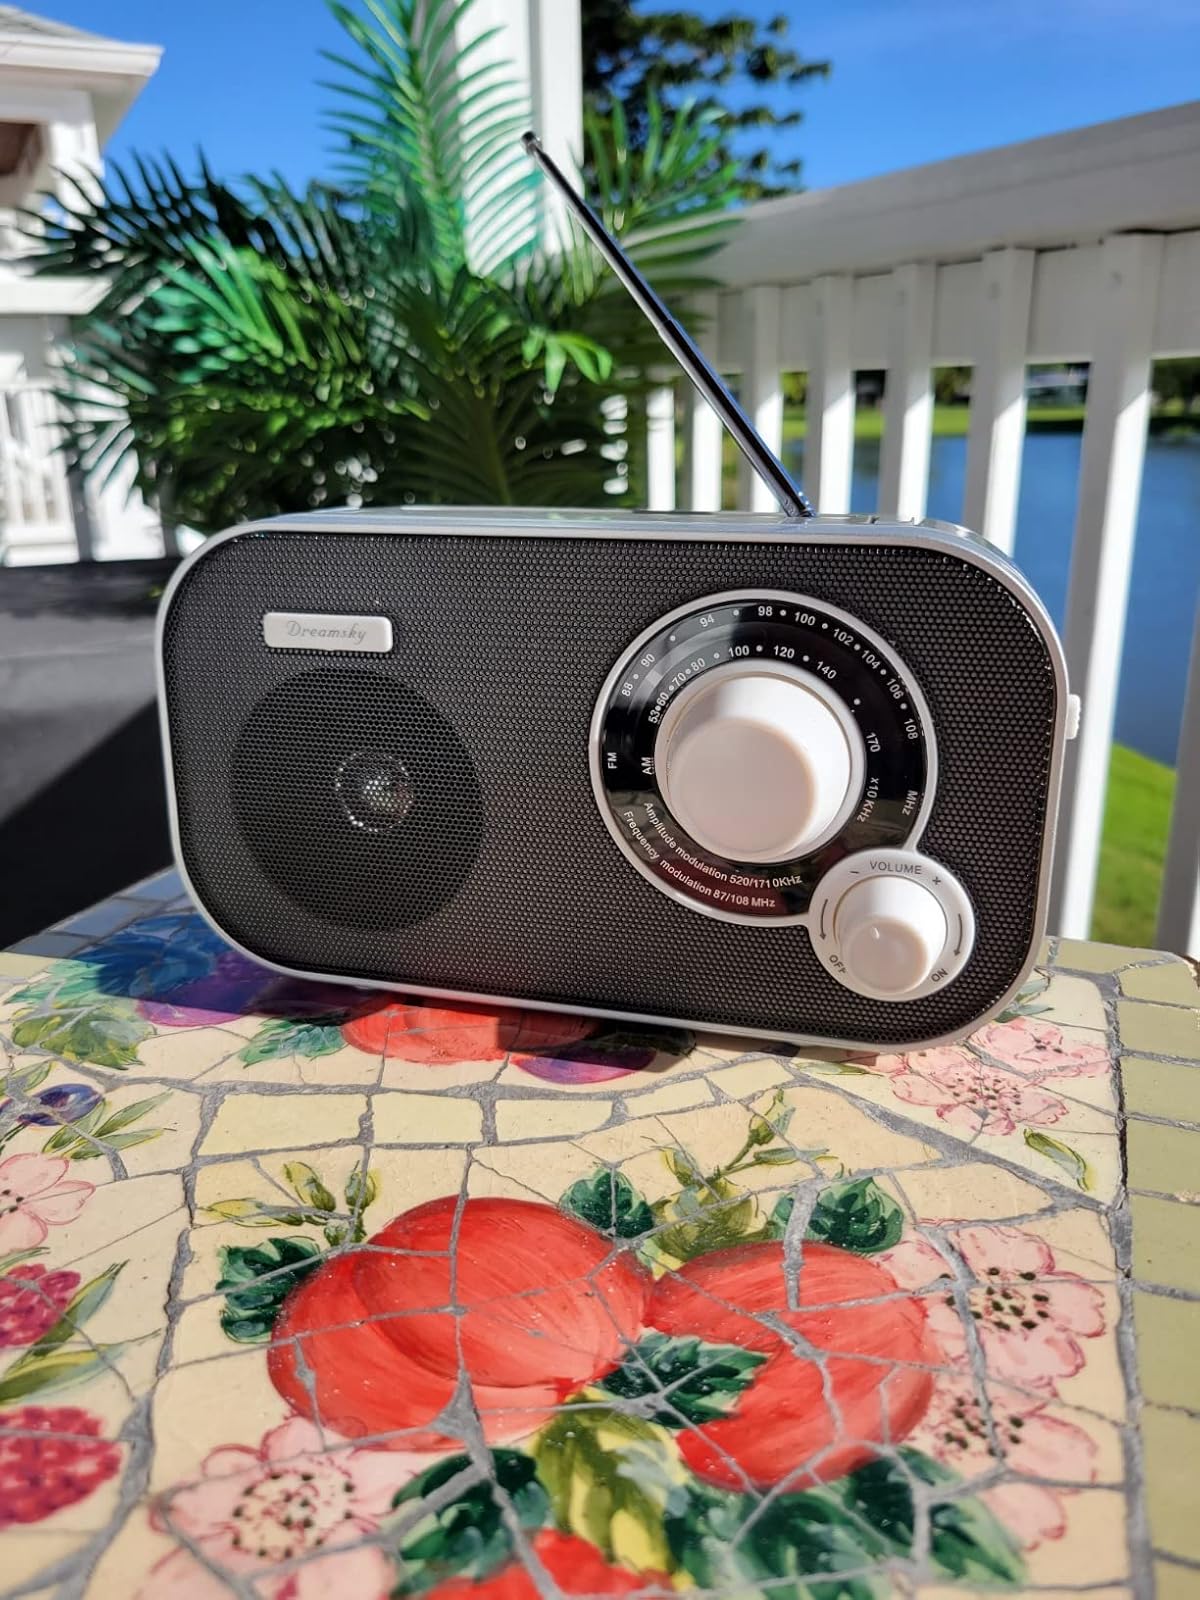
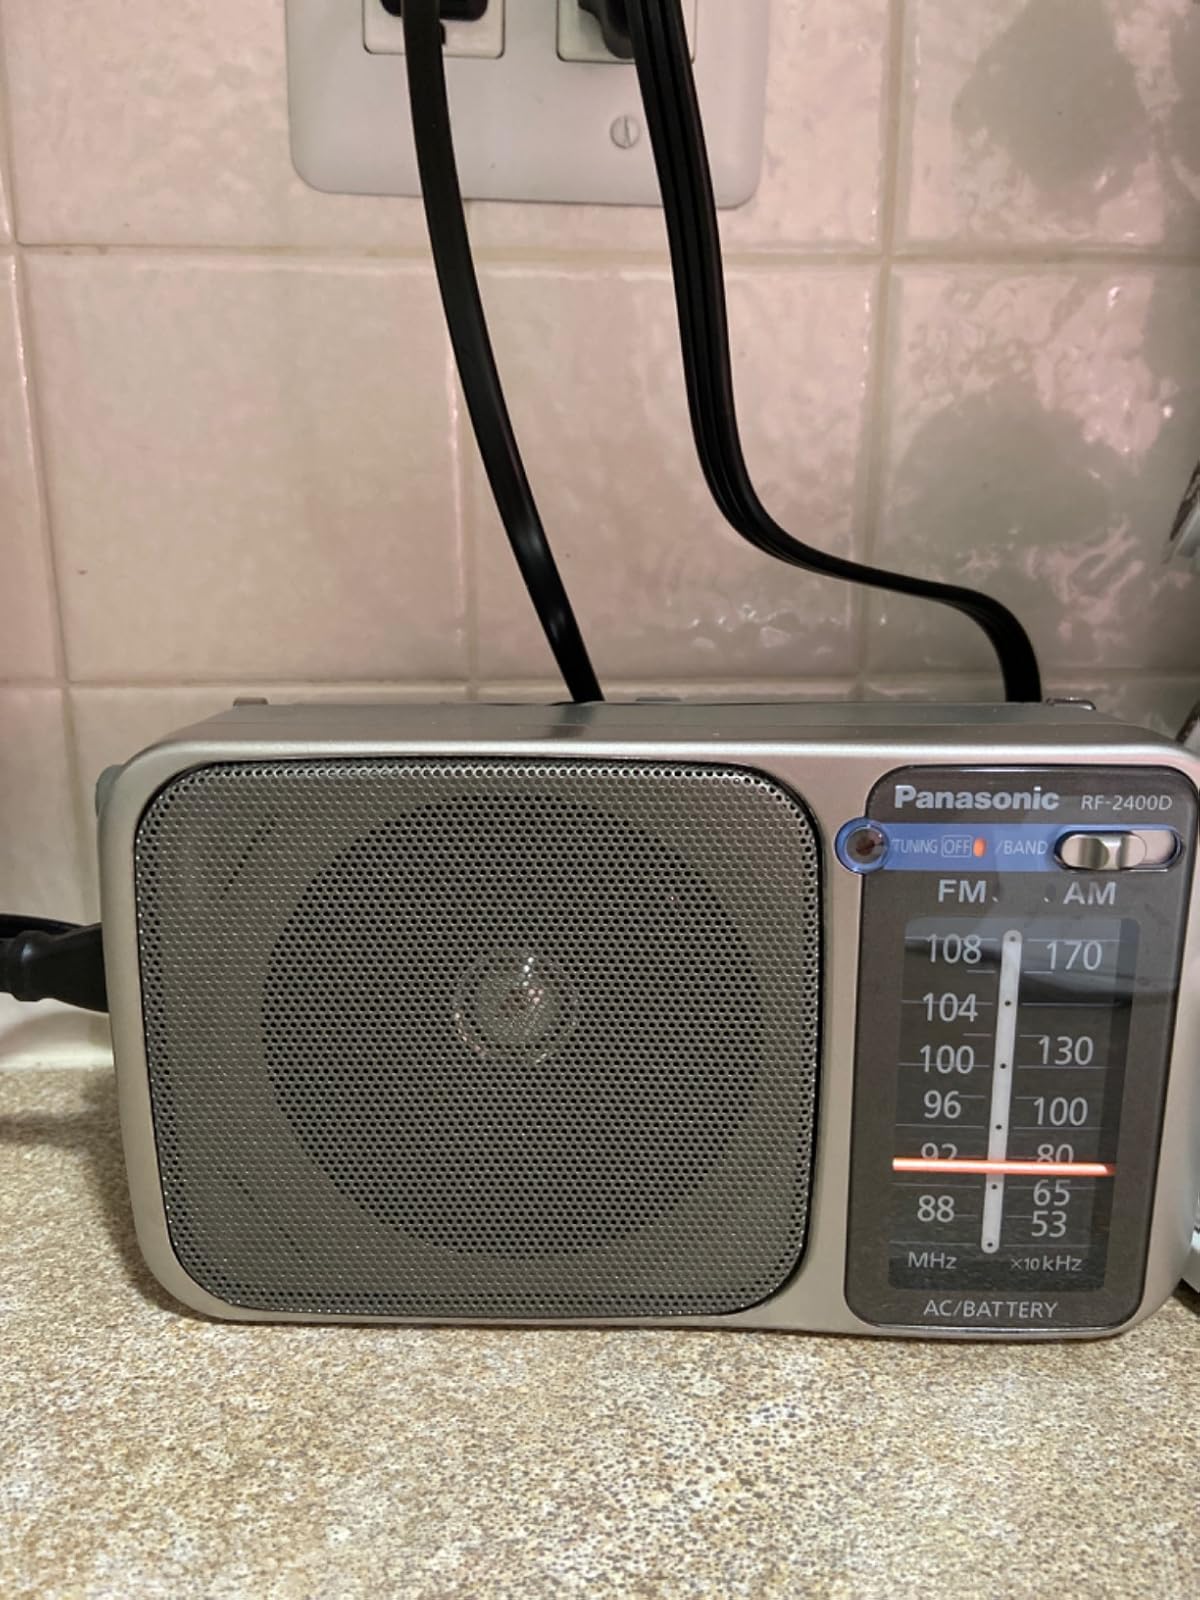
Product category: radio
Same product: no